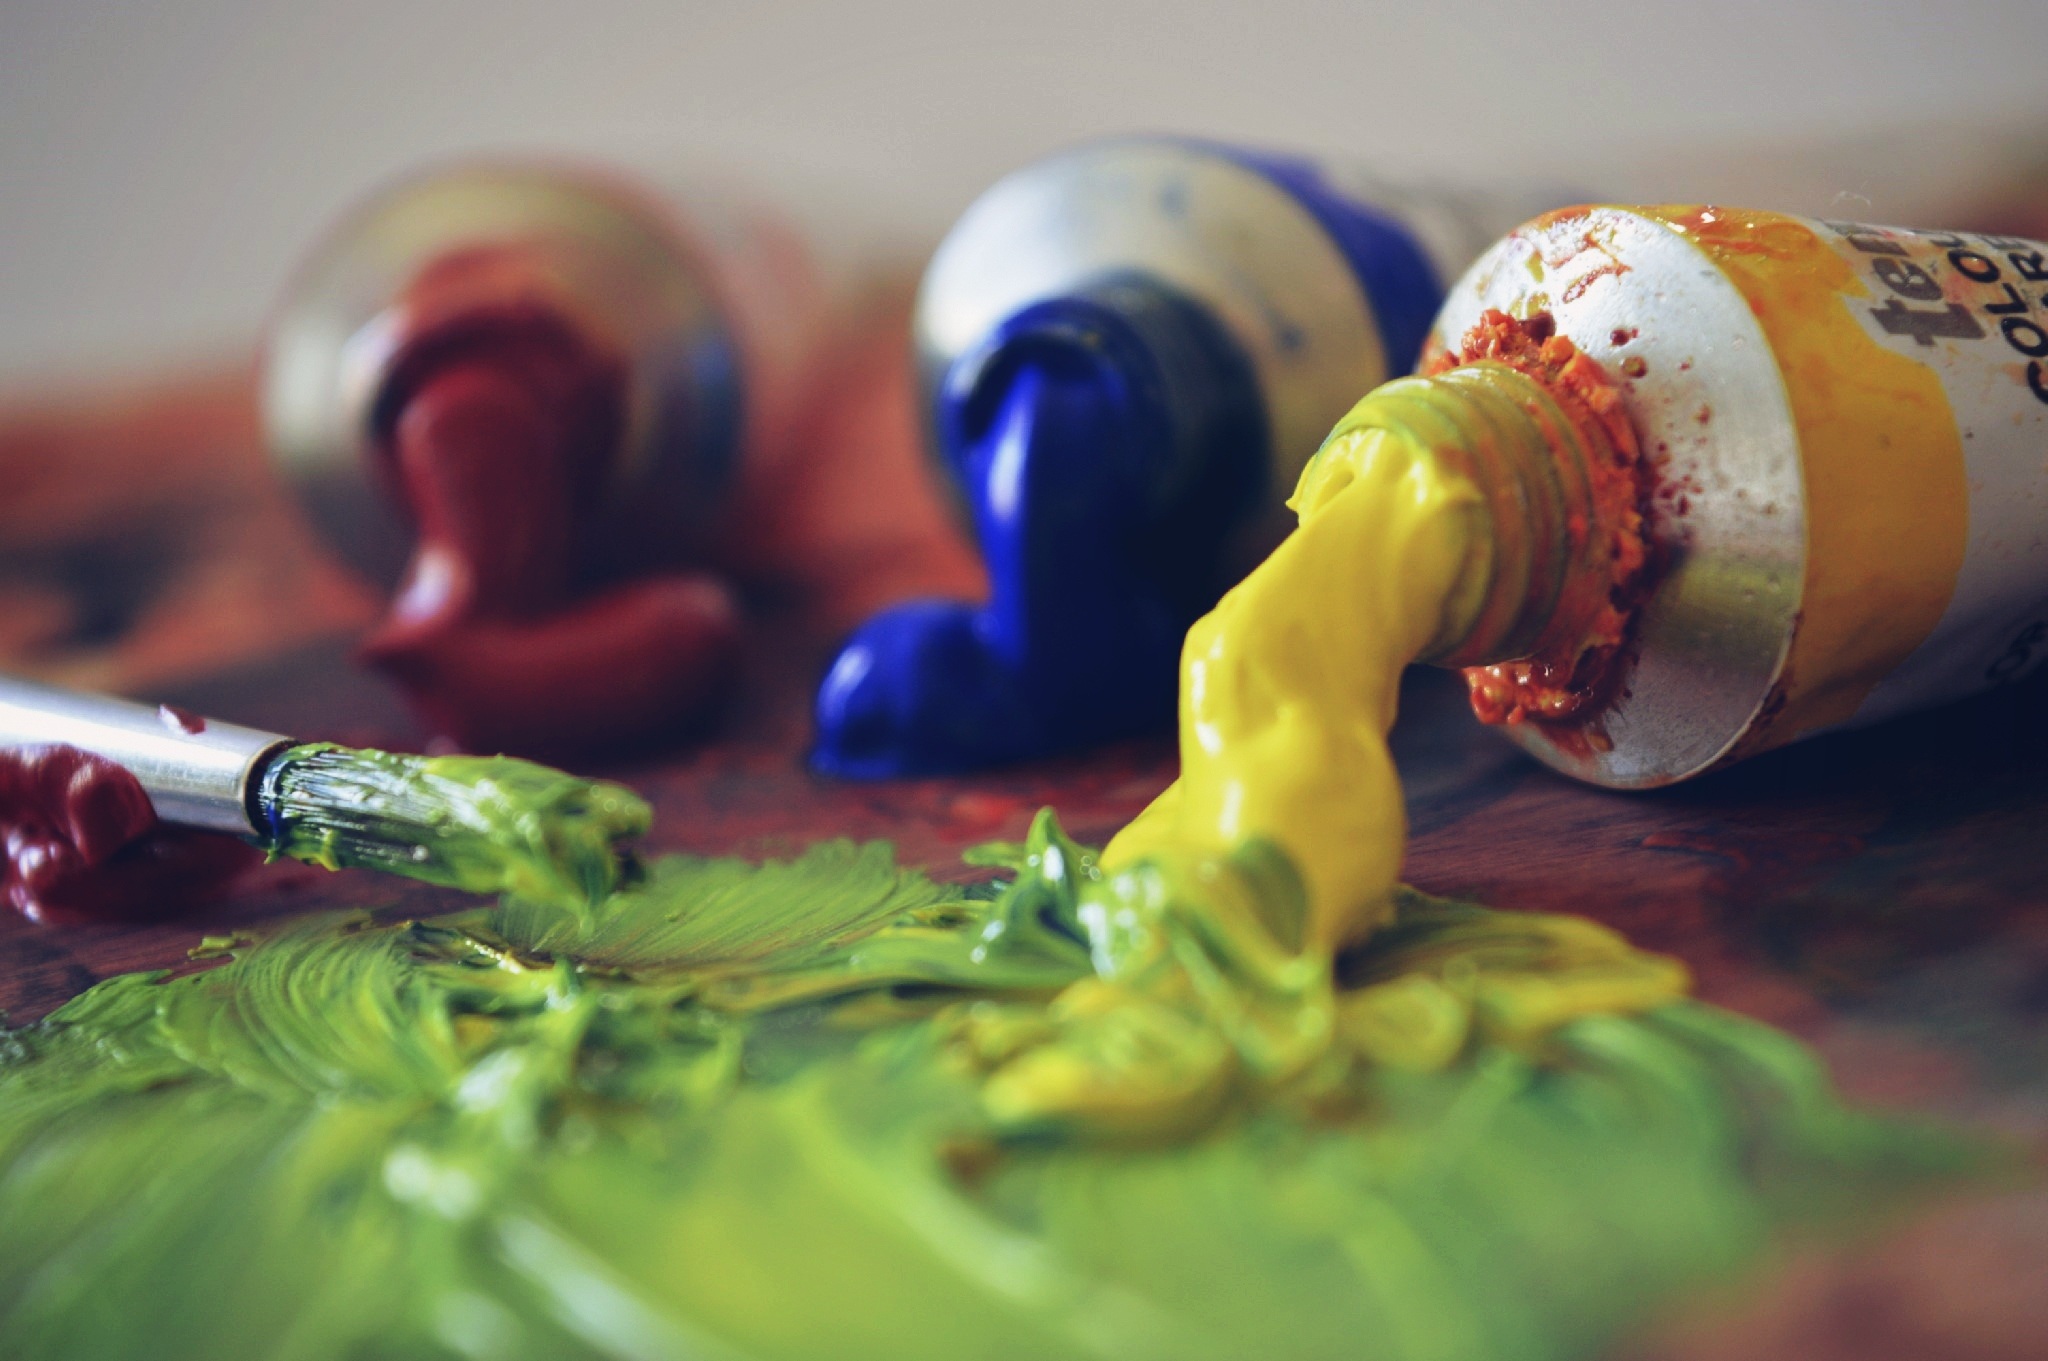
flower, brush, food, green, color, painting, close up, coloring, art, colors, sweetness, macro photography, flavor, tempera